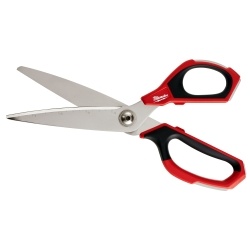
Milwaukee Electric Tools 48-22-4041 Jobsite Straight Scissors
Description features and benefits: iron carbide edge blades w/ ruler markings all metal core bolt lock technology rust protection - hard chrome plated blades increases tool life by reducing corrosion large handle loops
Brand: Milwaukee Electric Tools
Category: Hardware > Tool Accessories > Shaper Accessories > Shaper Cutters > Straight Cutters